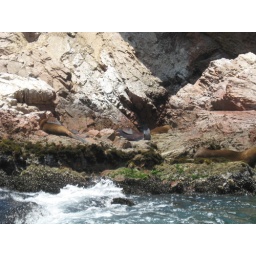
Due to the Hombolt current that drives the water flows in this area, the water is cold and the bird life is fantastic!